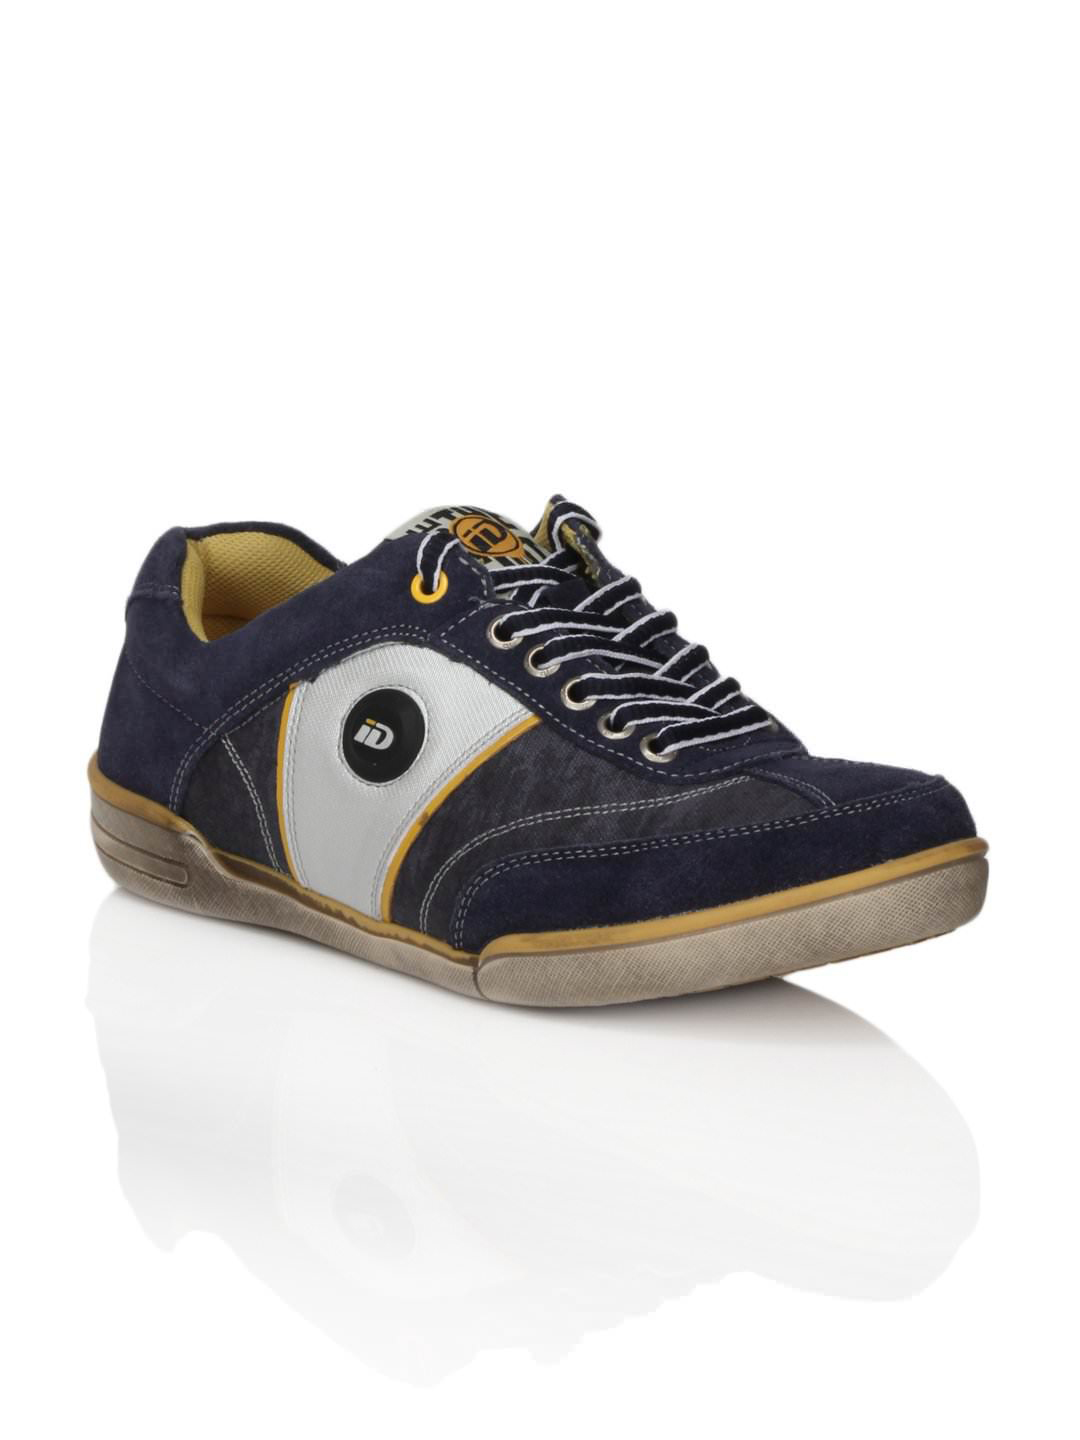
ID Men Blue Shoes
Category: Footwear / Shoes / Casual Shoes
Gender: Men
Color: Blue
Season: Summer 2012
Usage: Casual